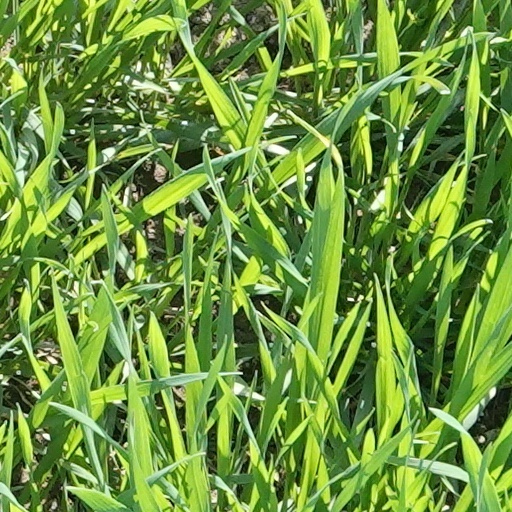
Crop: wheat